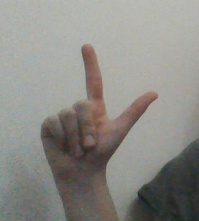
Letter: laam